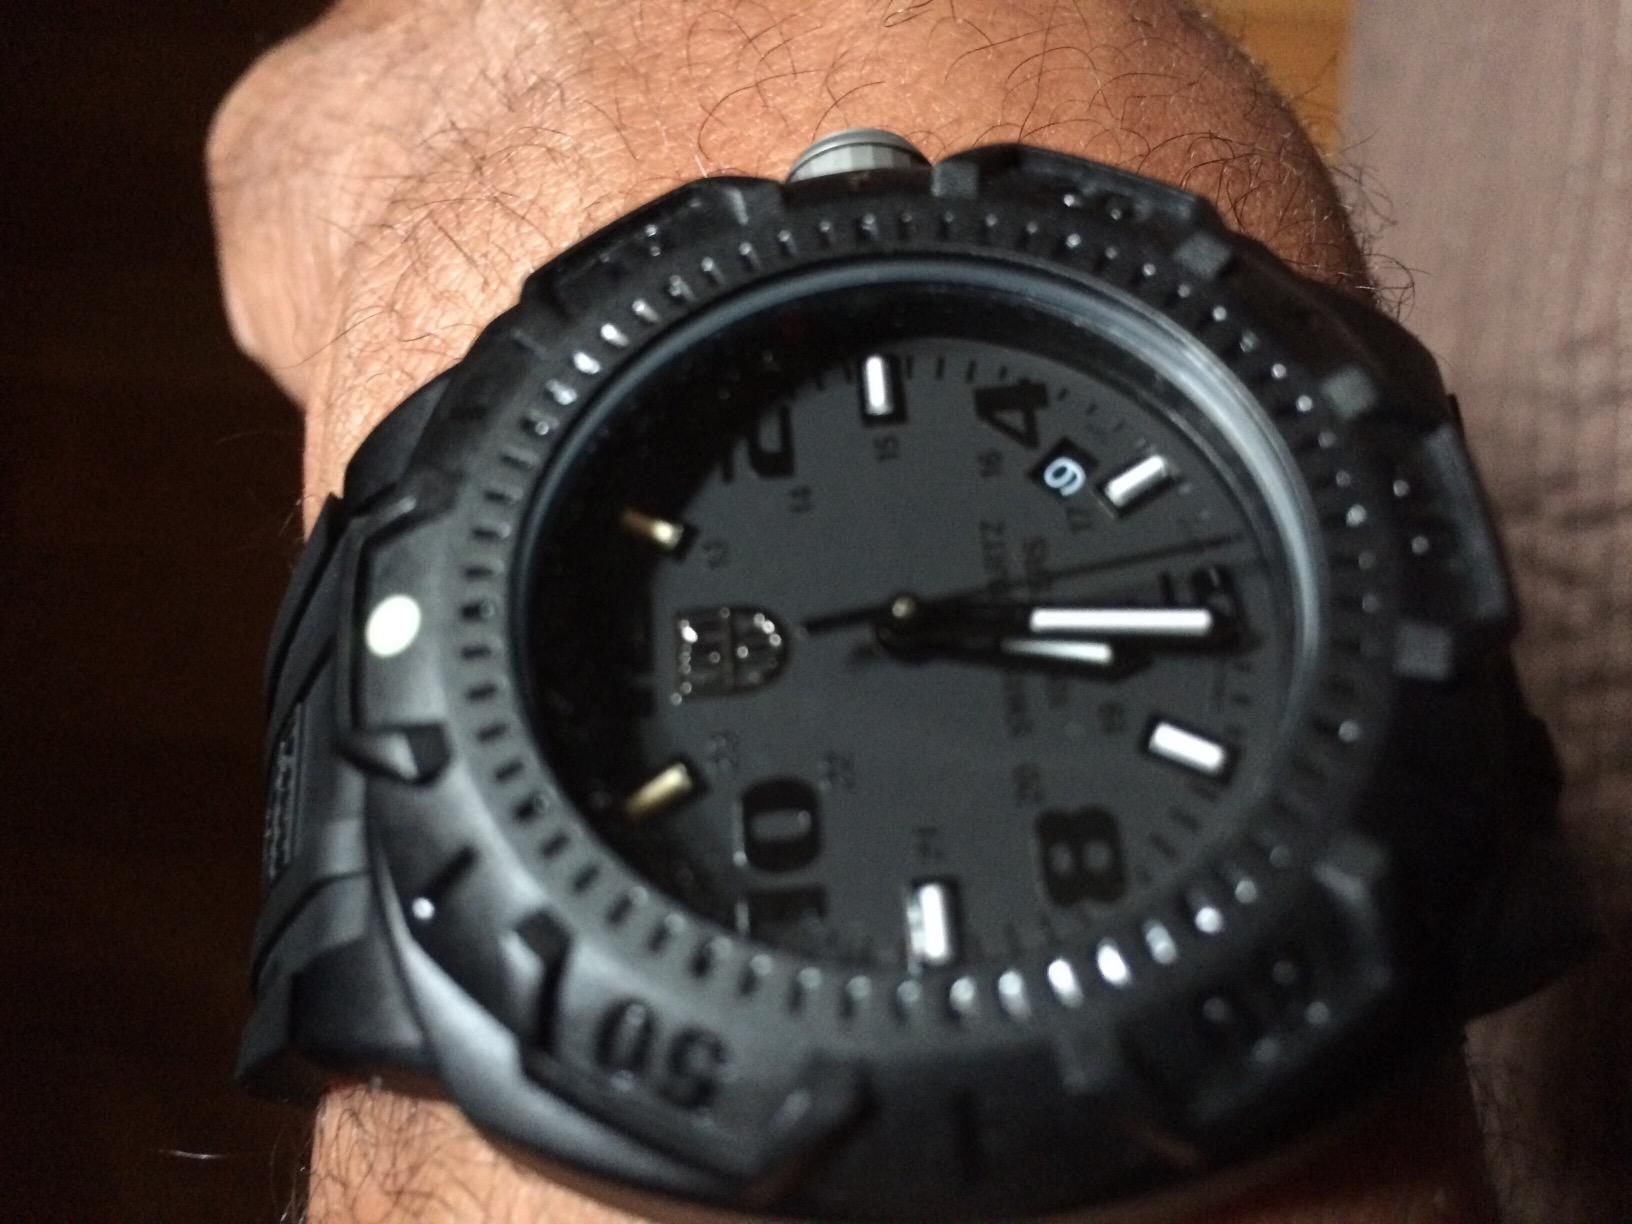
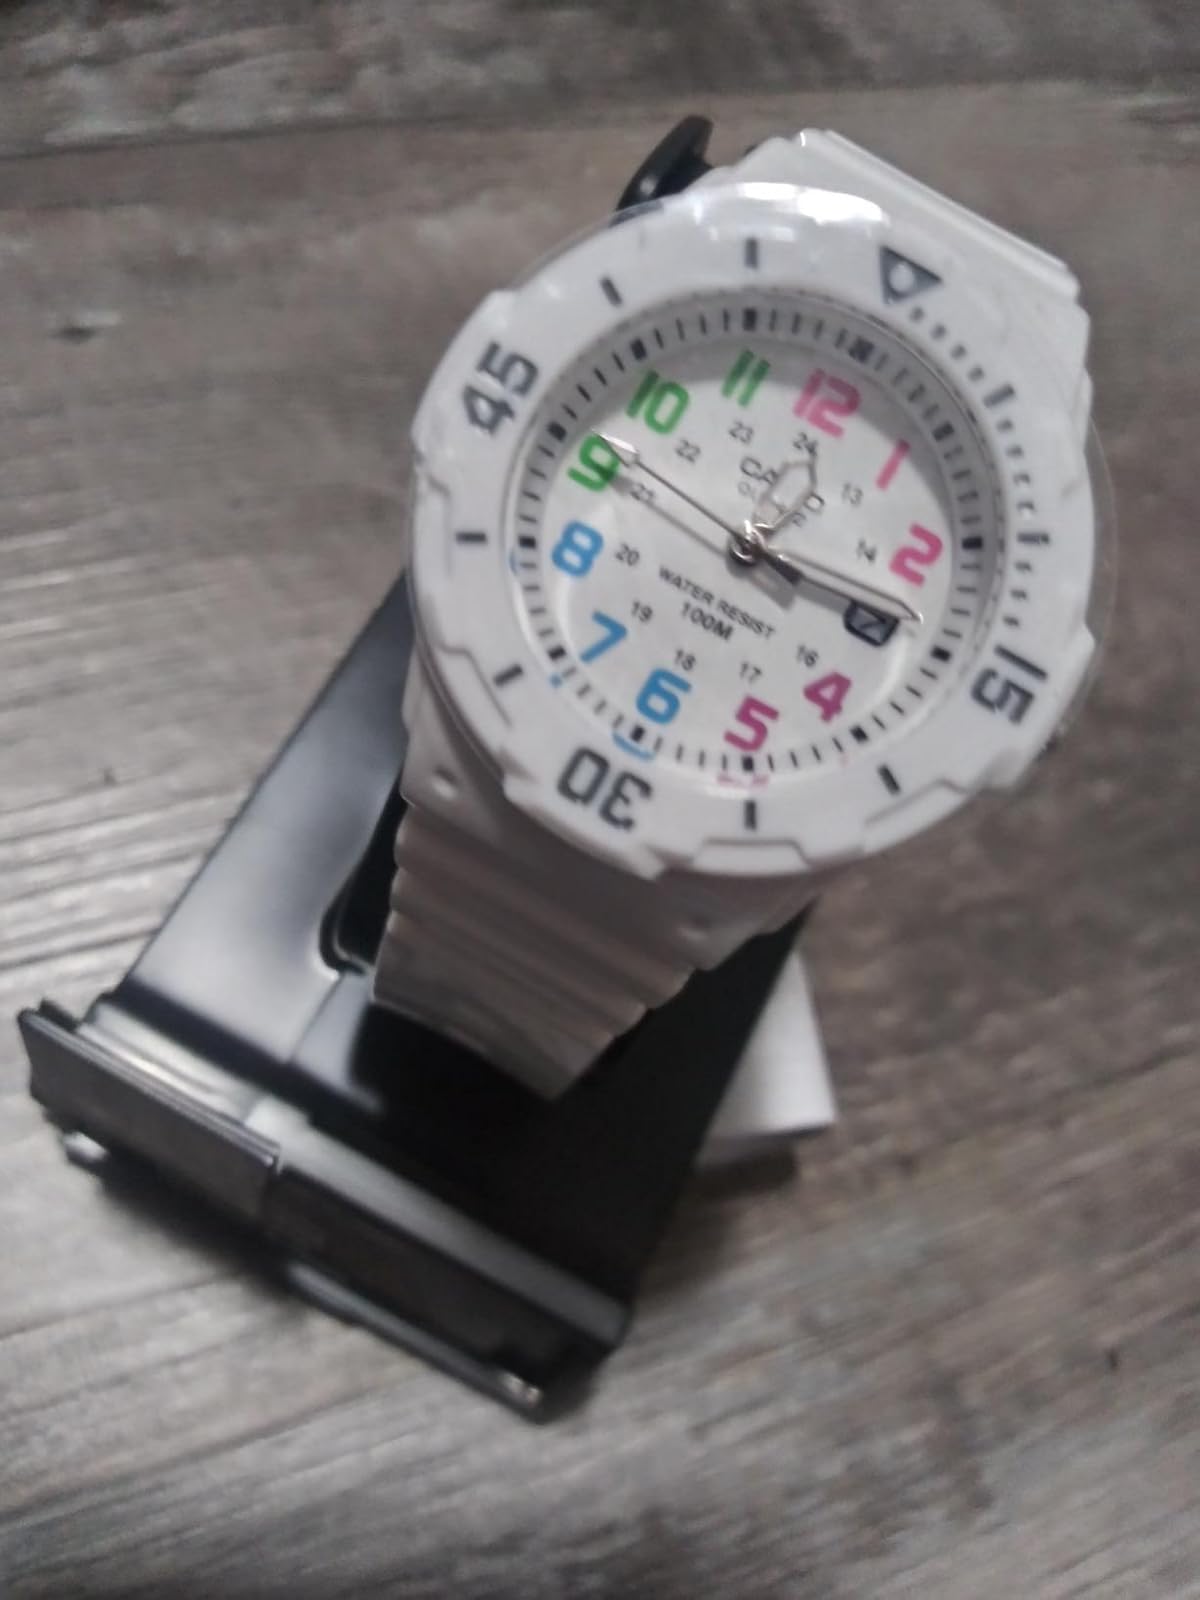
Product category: accessories_watch
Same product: no